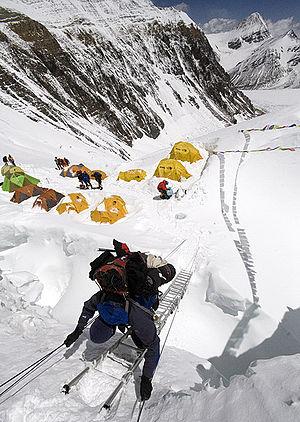
Échelle sur le col nord - Everest Peace Project (Everest : A Climb for Peace)